Beauregard, Ain

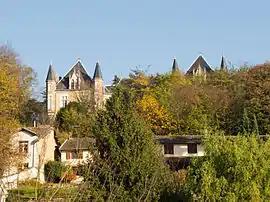
Chateau

Beauregard (Arpitan: "Biôregouârd") is a commune in the Ain department in eastern France.